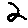
Label: 2